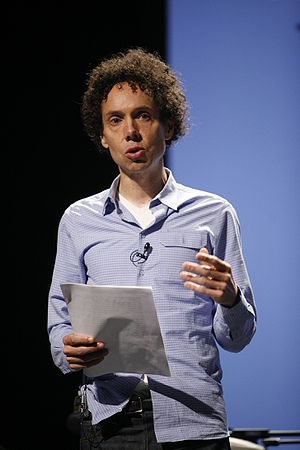
Malcolm Gladwell
Malcolm Gladwell i 2014.
Malcolm Timothy Gladwell er en engelsk-født canadisk forfatter og journalist ved magazinet The New Yorker siden 1996.